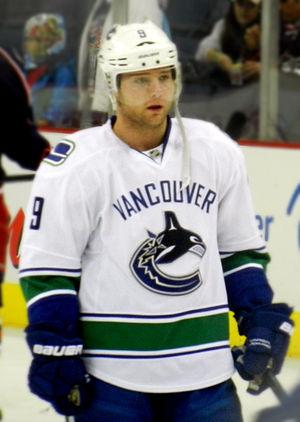
Cody Hodgson est un joueur professionnel canadien de hockey sur glace. Il évolue au poste de centre.